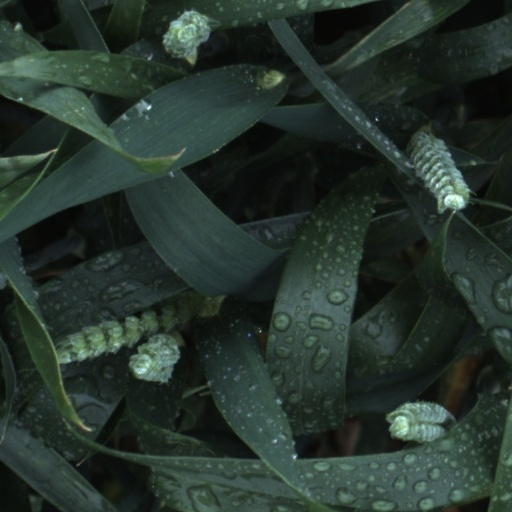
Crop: wheat